Johnny Ostrowski

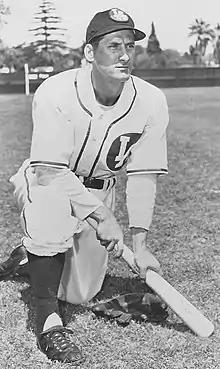

John Thaddeus Ostrowski (October 17, 1917 – November 13, 1992) was an American professional baseball player. Born in Chicago, he was an outfielder and third baseman who spent all or part of seven Major League seasons (1943–1946; 1948–1950) with the Chicago Cubs, Boston Red Sox, Chicago White Sox and Washington Senators. Listed at tall and , Ostrowski batted and threw right-handed.